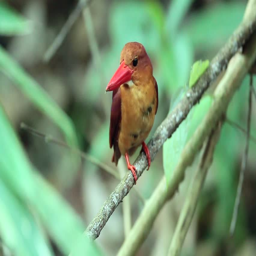
biological species standing in the branch